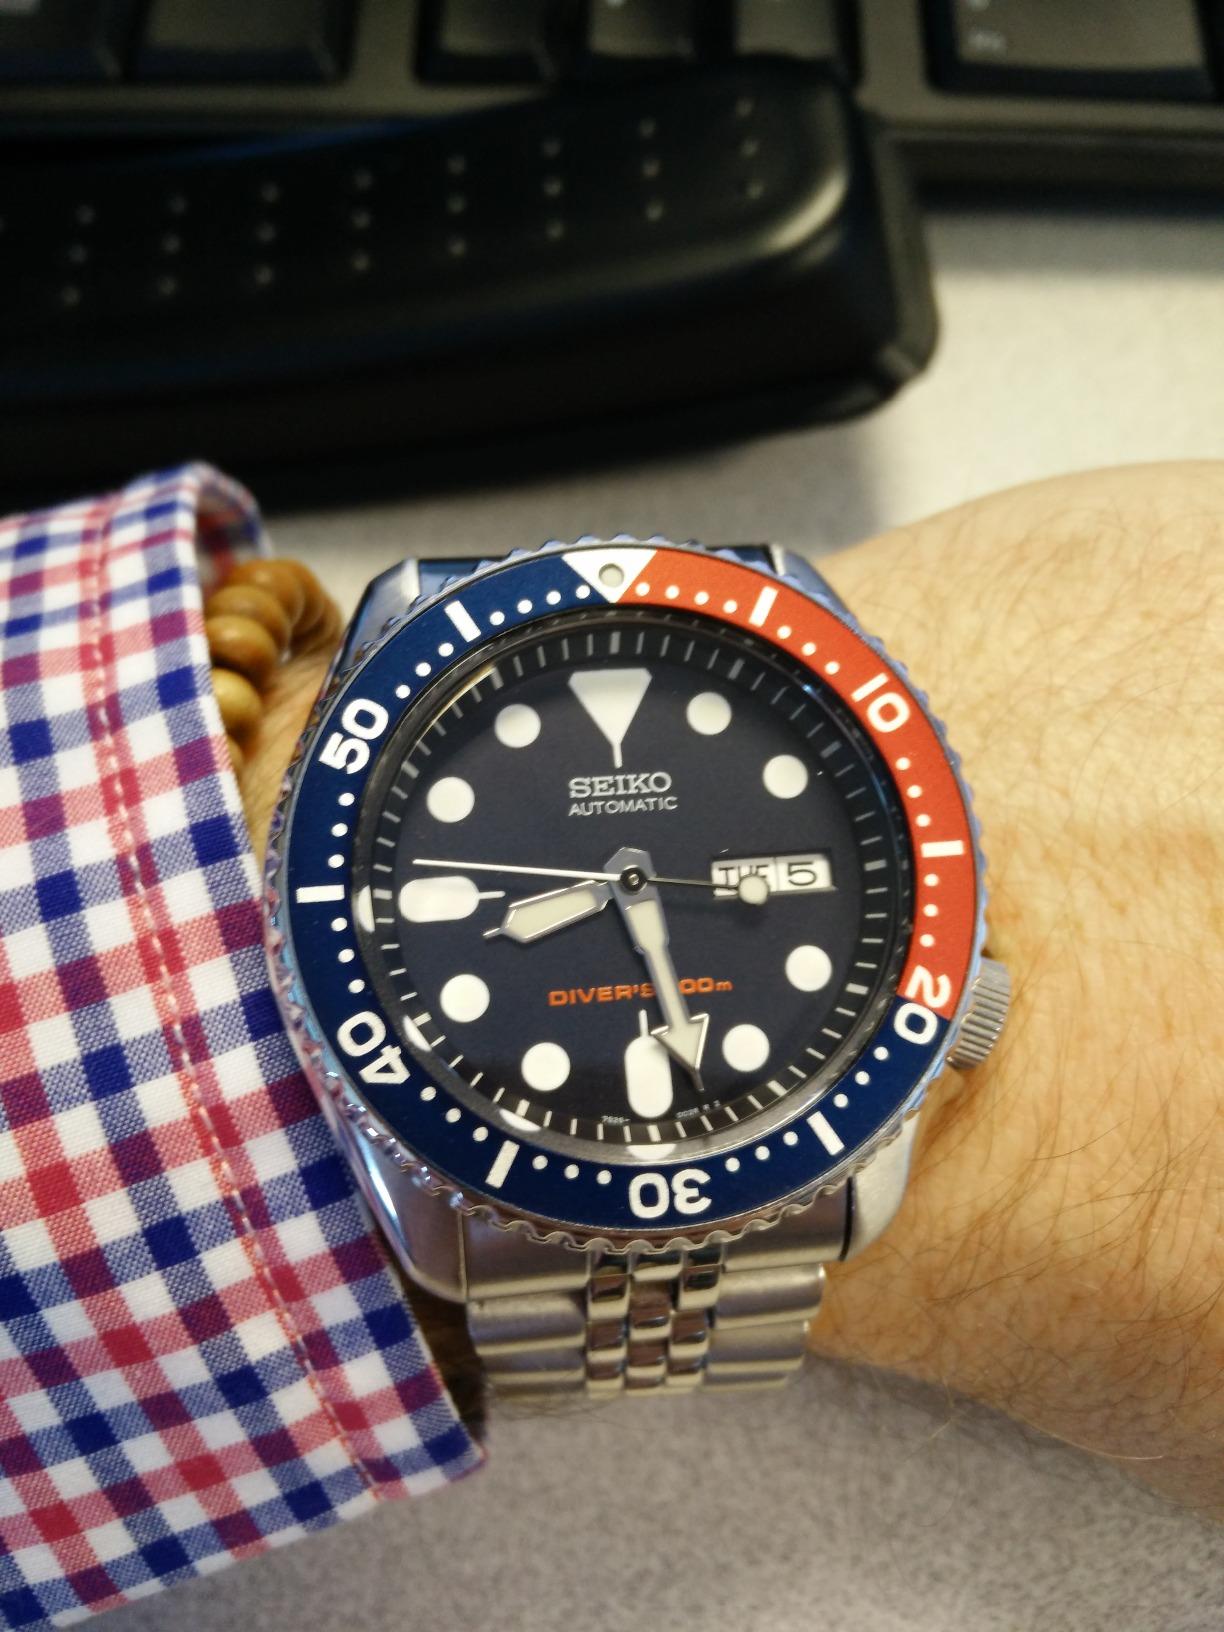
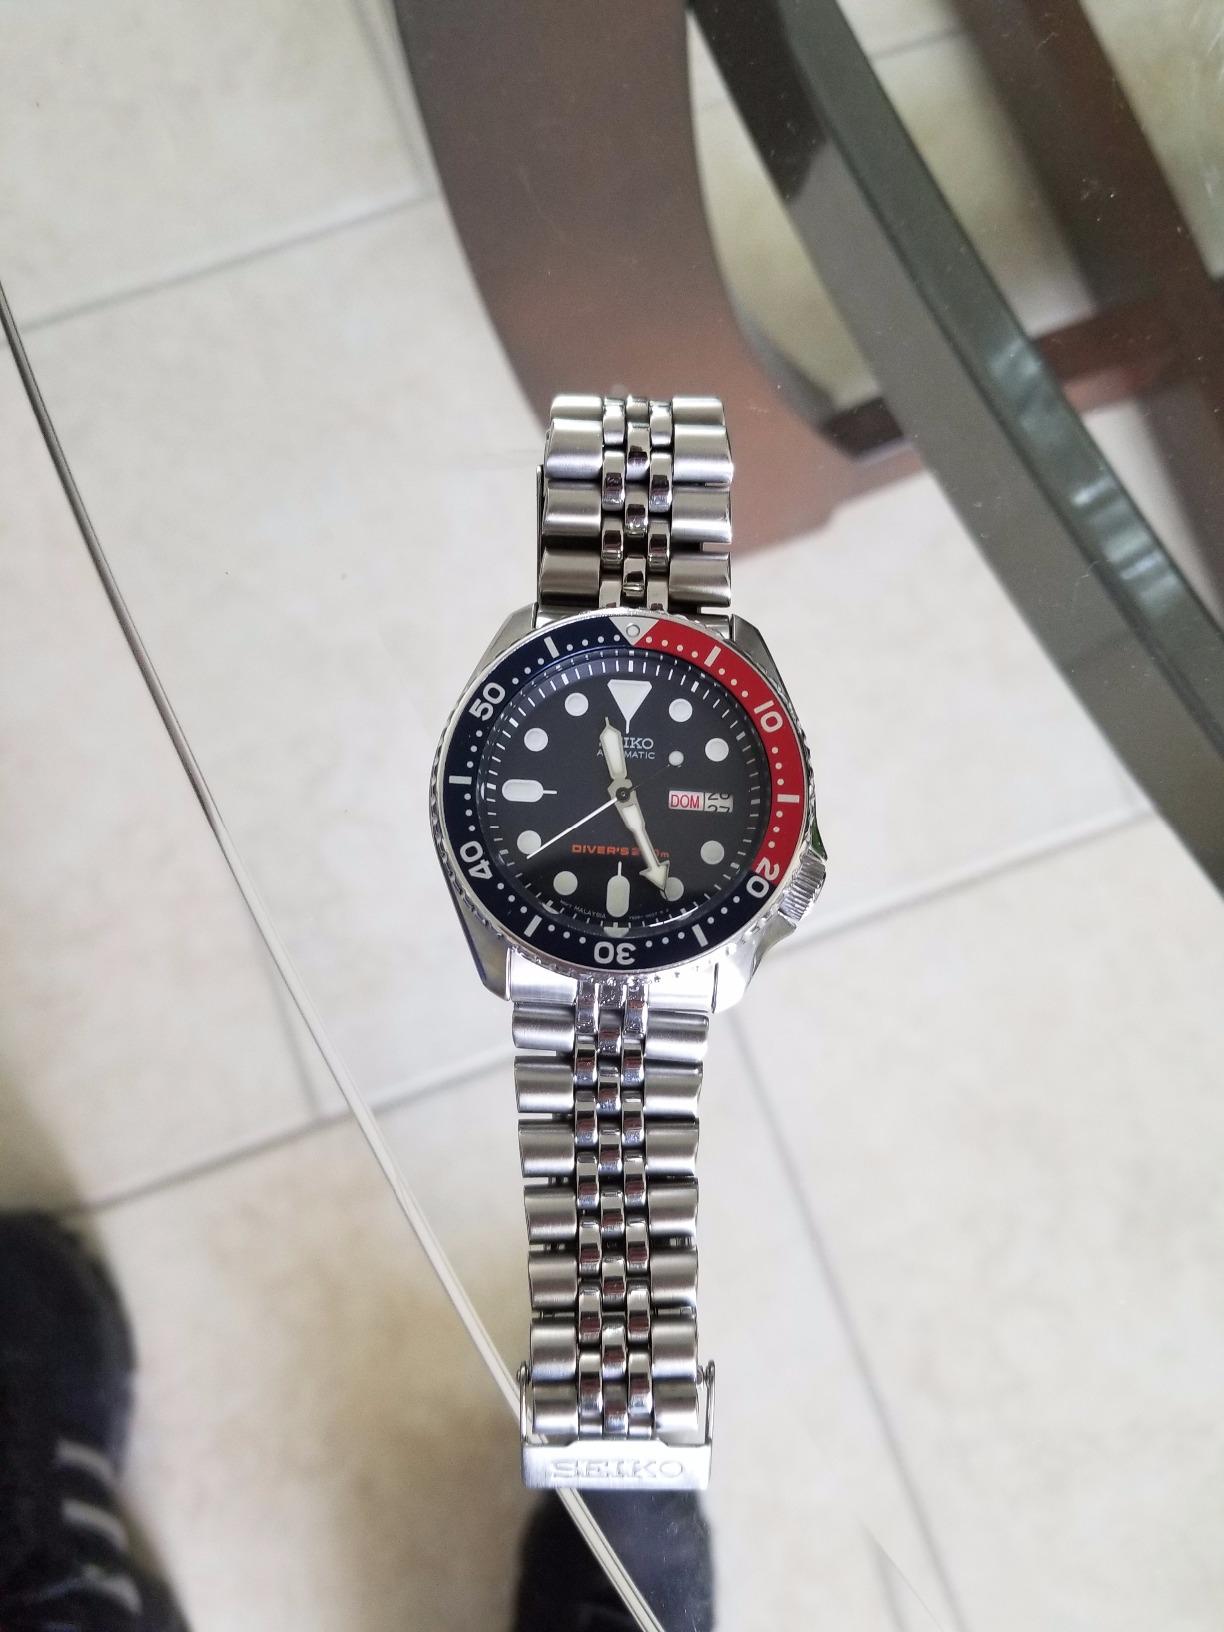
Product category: accessories_watch
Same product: yes